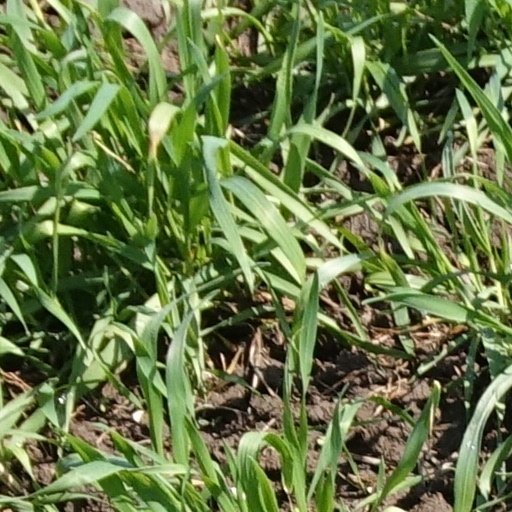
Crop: wheat